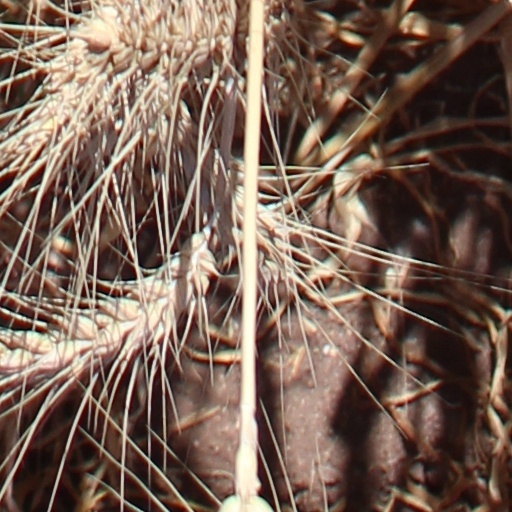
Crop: wheat